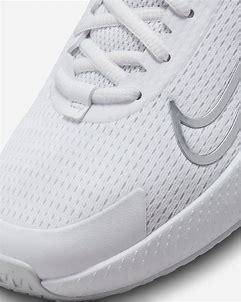
Brand: Nike
Model: Court Vapor Lite 2